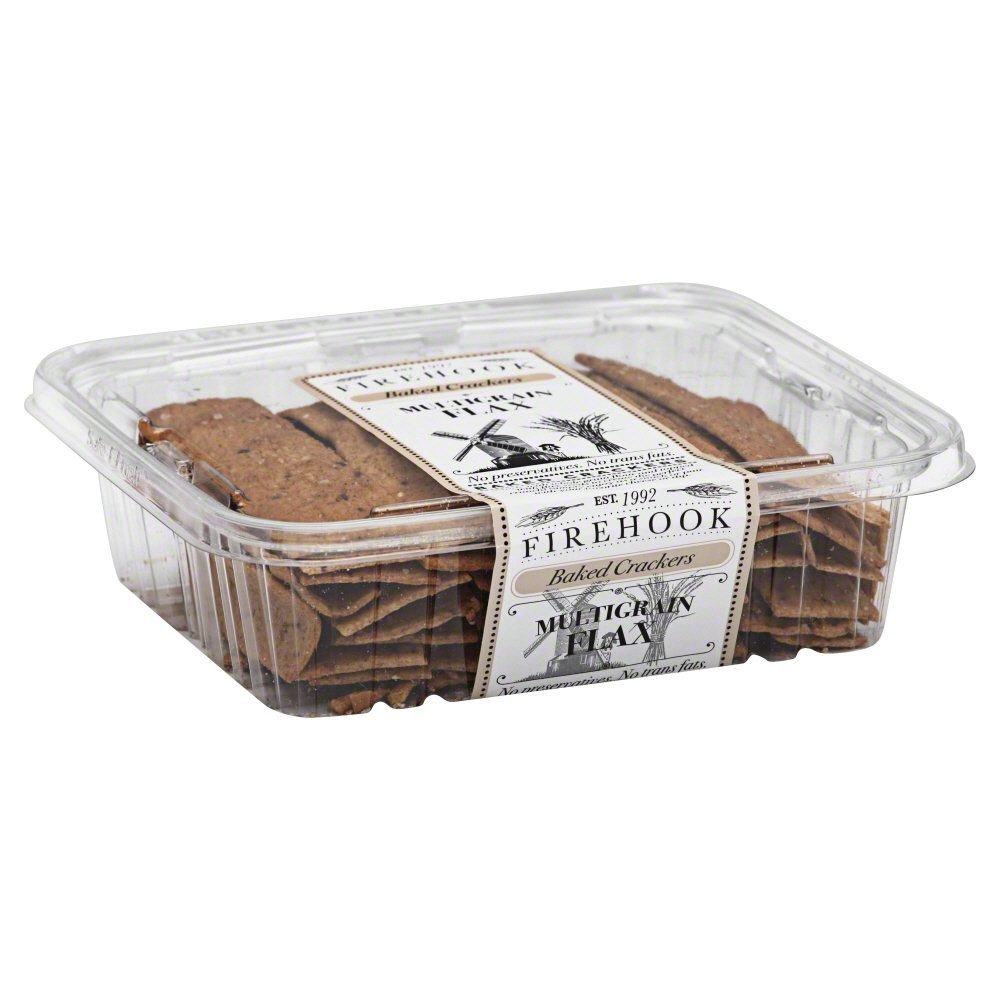
Item Name: Firehook Cracker Bkd Mltgrn Flax, 8 Oz
Product Description: Grocery
Value: 8.0
Unit: Ounce

Price: 14.99